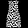
Label: Dress